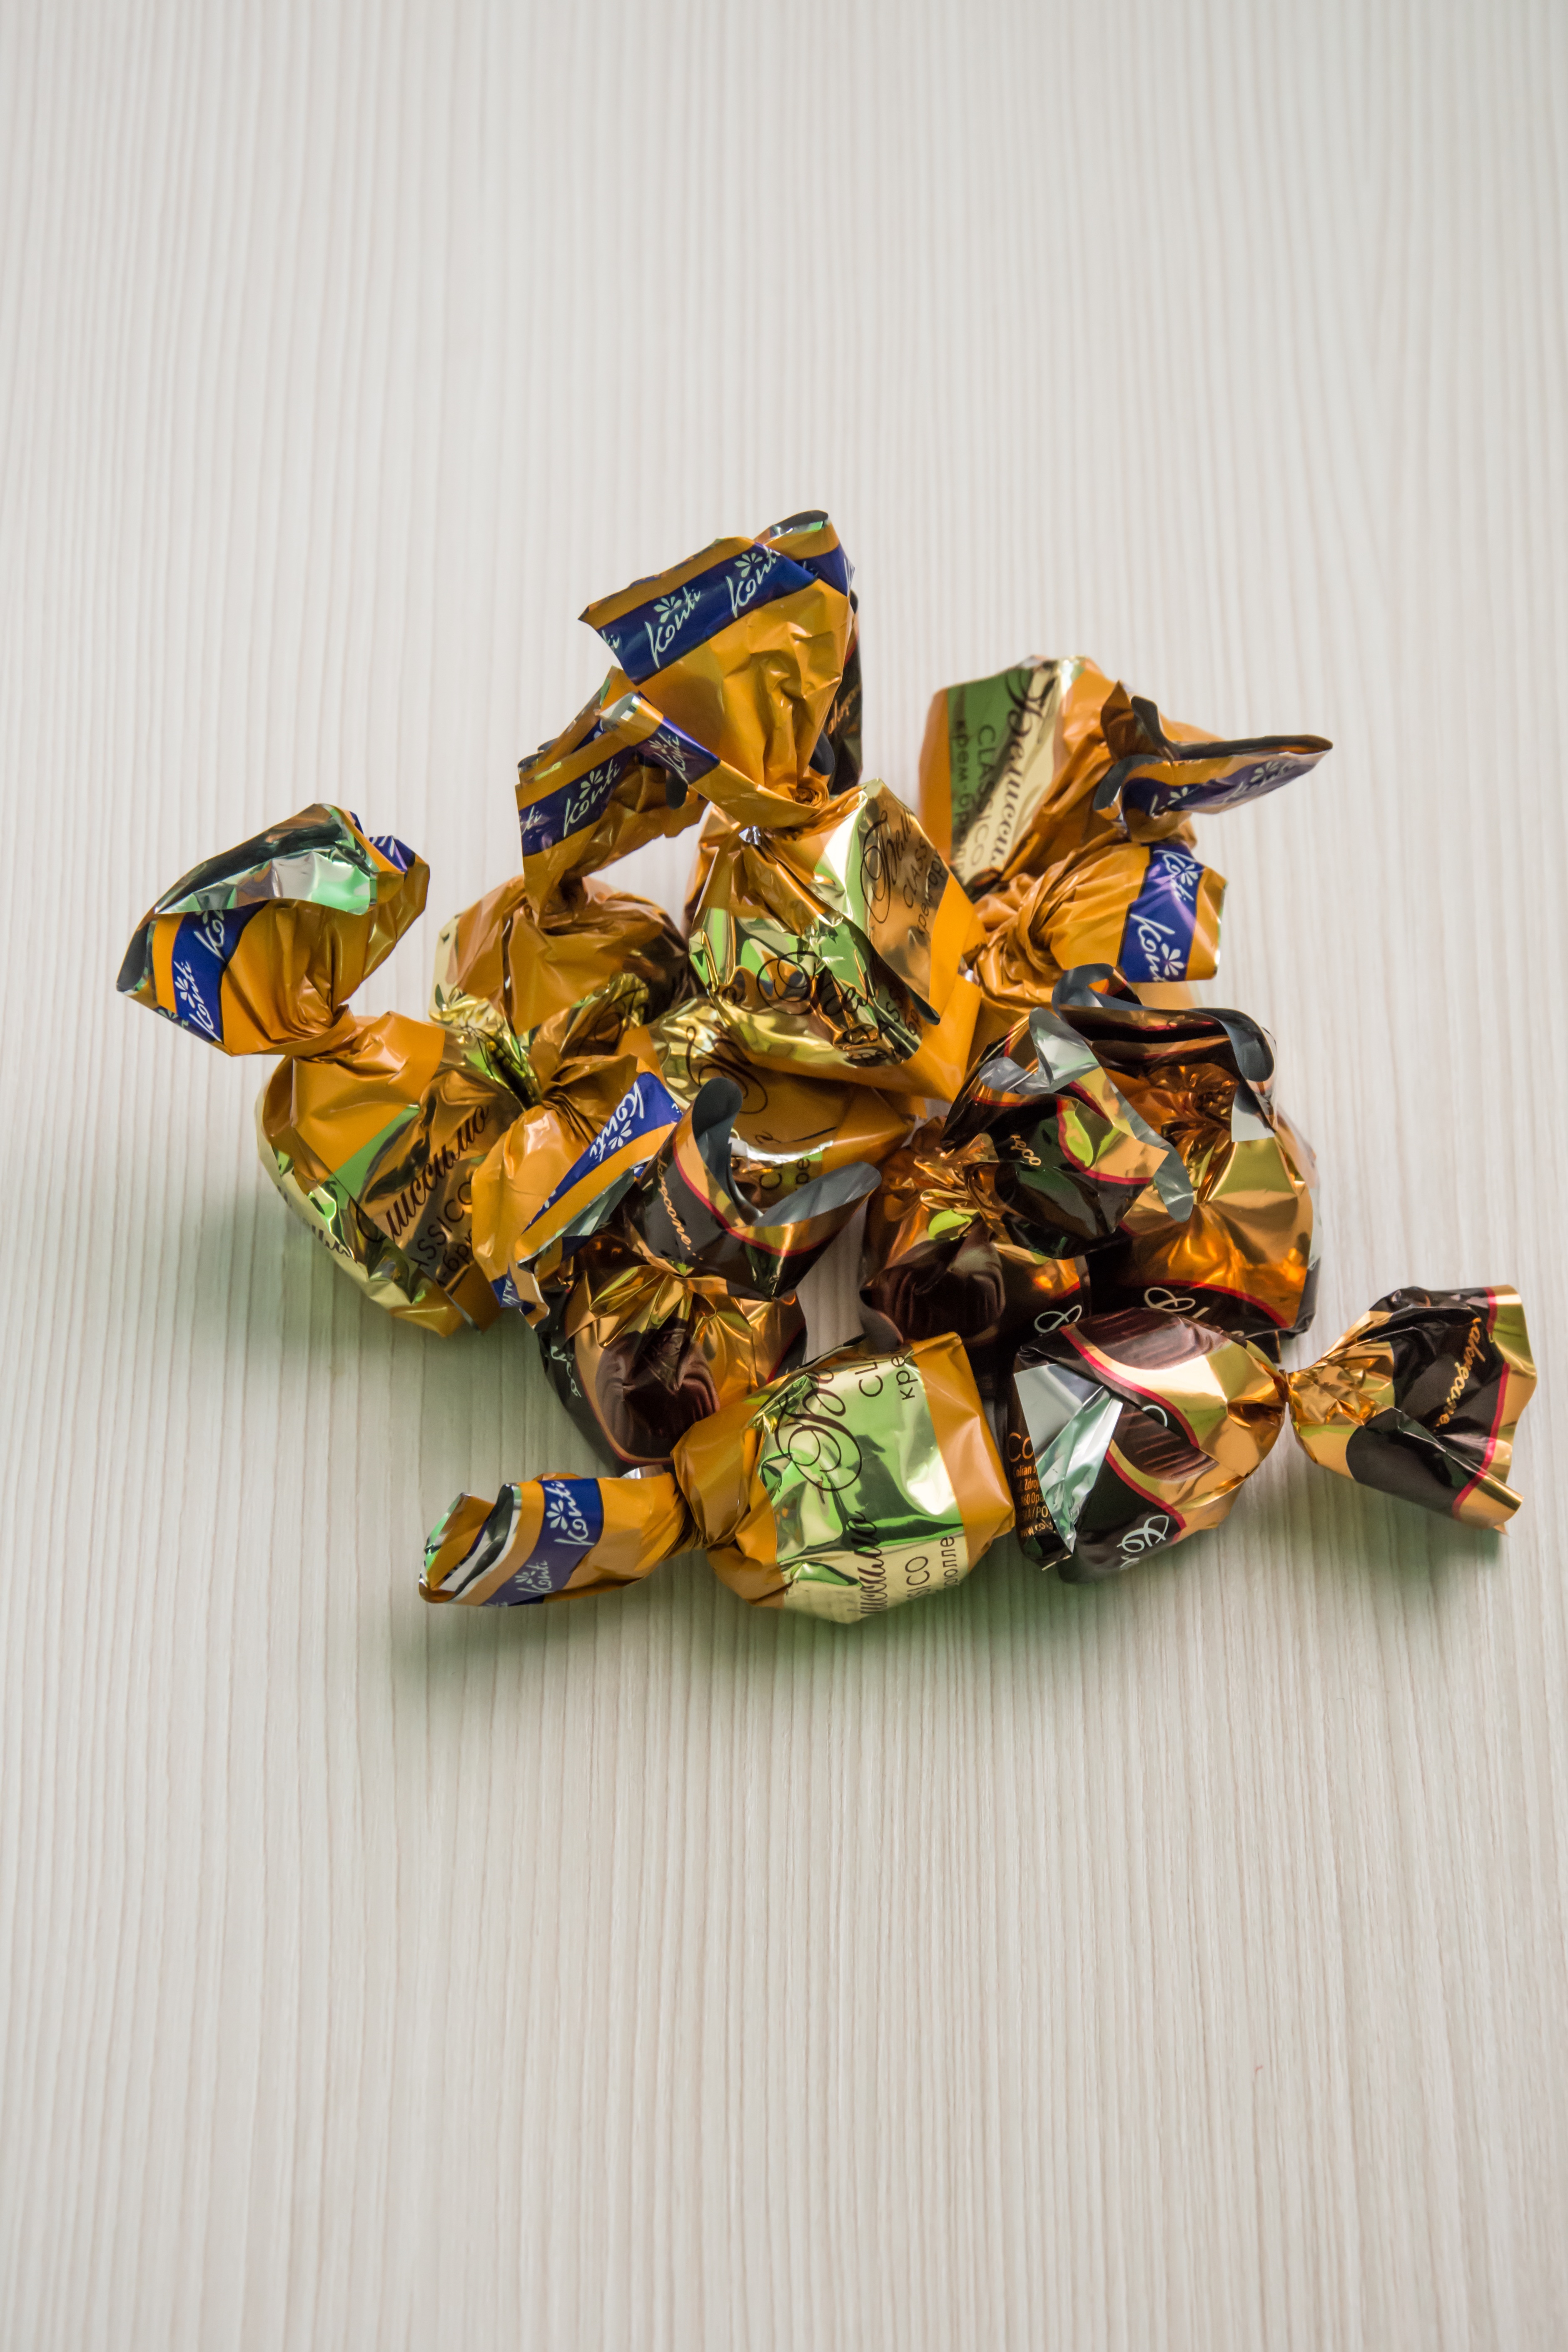
sweet, flower, dark, love, food, produce, holiday, brown, black, chocolate, milk, gourmet, dessert, eat, delicious, cocoa, tasty, candy, day, valentine, confection, confectionery, cacao